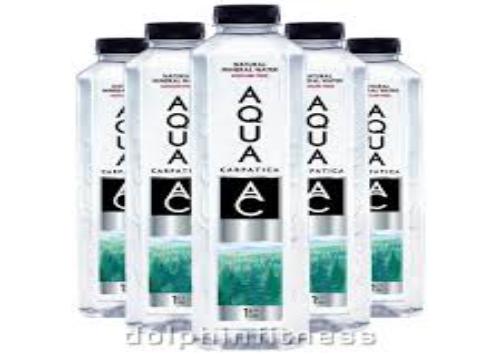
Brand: Aqua Carpatica
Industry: Food